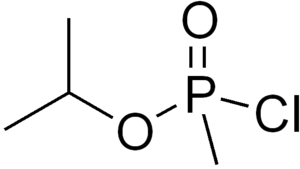
Le chlorosarin est un précurseur du sarin, un agent innervant utilisé comme arme chimique, et est à ce titre inscrit au tableau 1 de la Convention sur l'interdiction des armes chimiques. Il intervient à la dernière étape de la fabrication du sarin et produit des effets physiologiques semblables : hypersalivation, dyspnée, myosis, nausées, convulsions, etc.